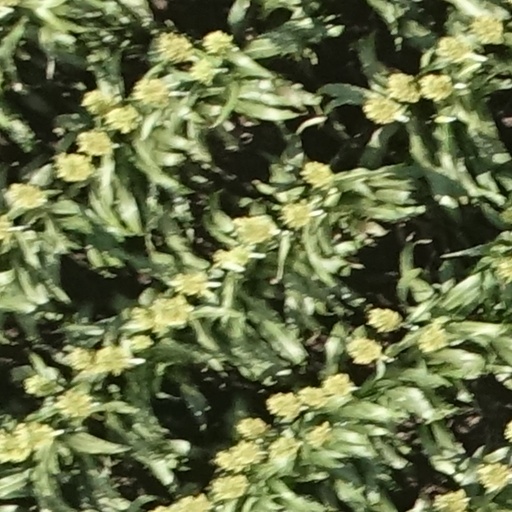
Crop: sorghum